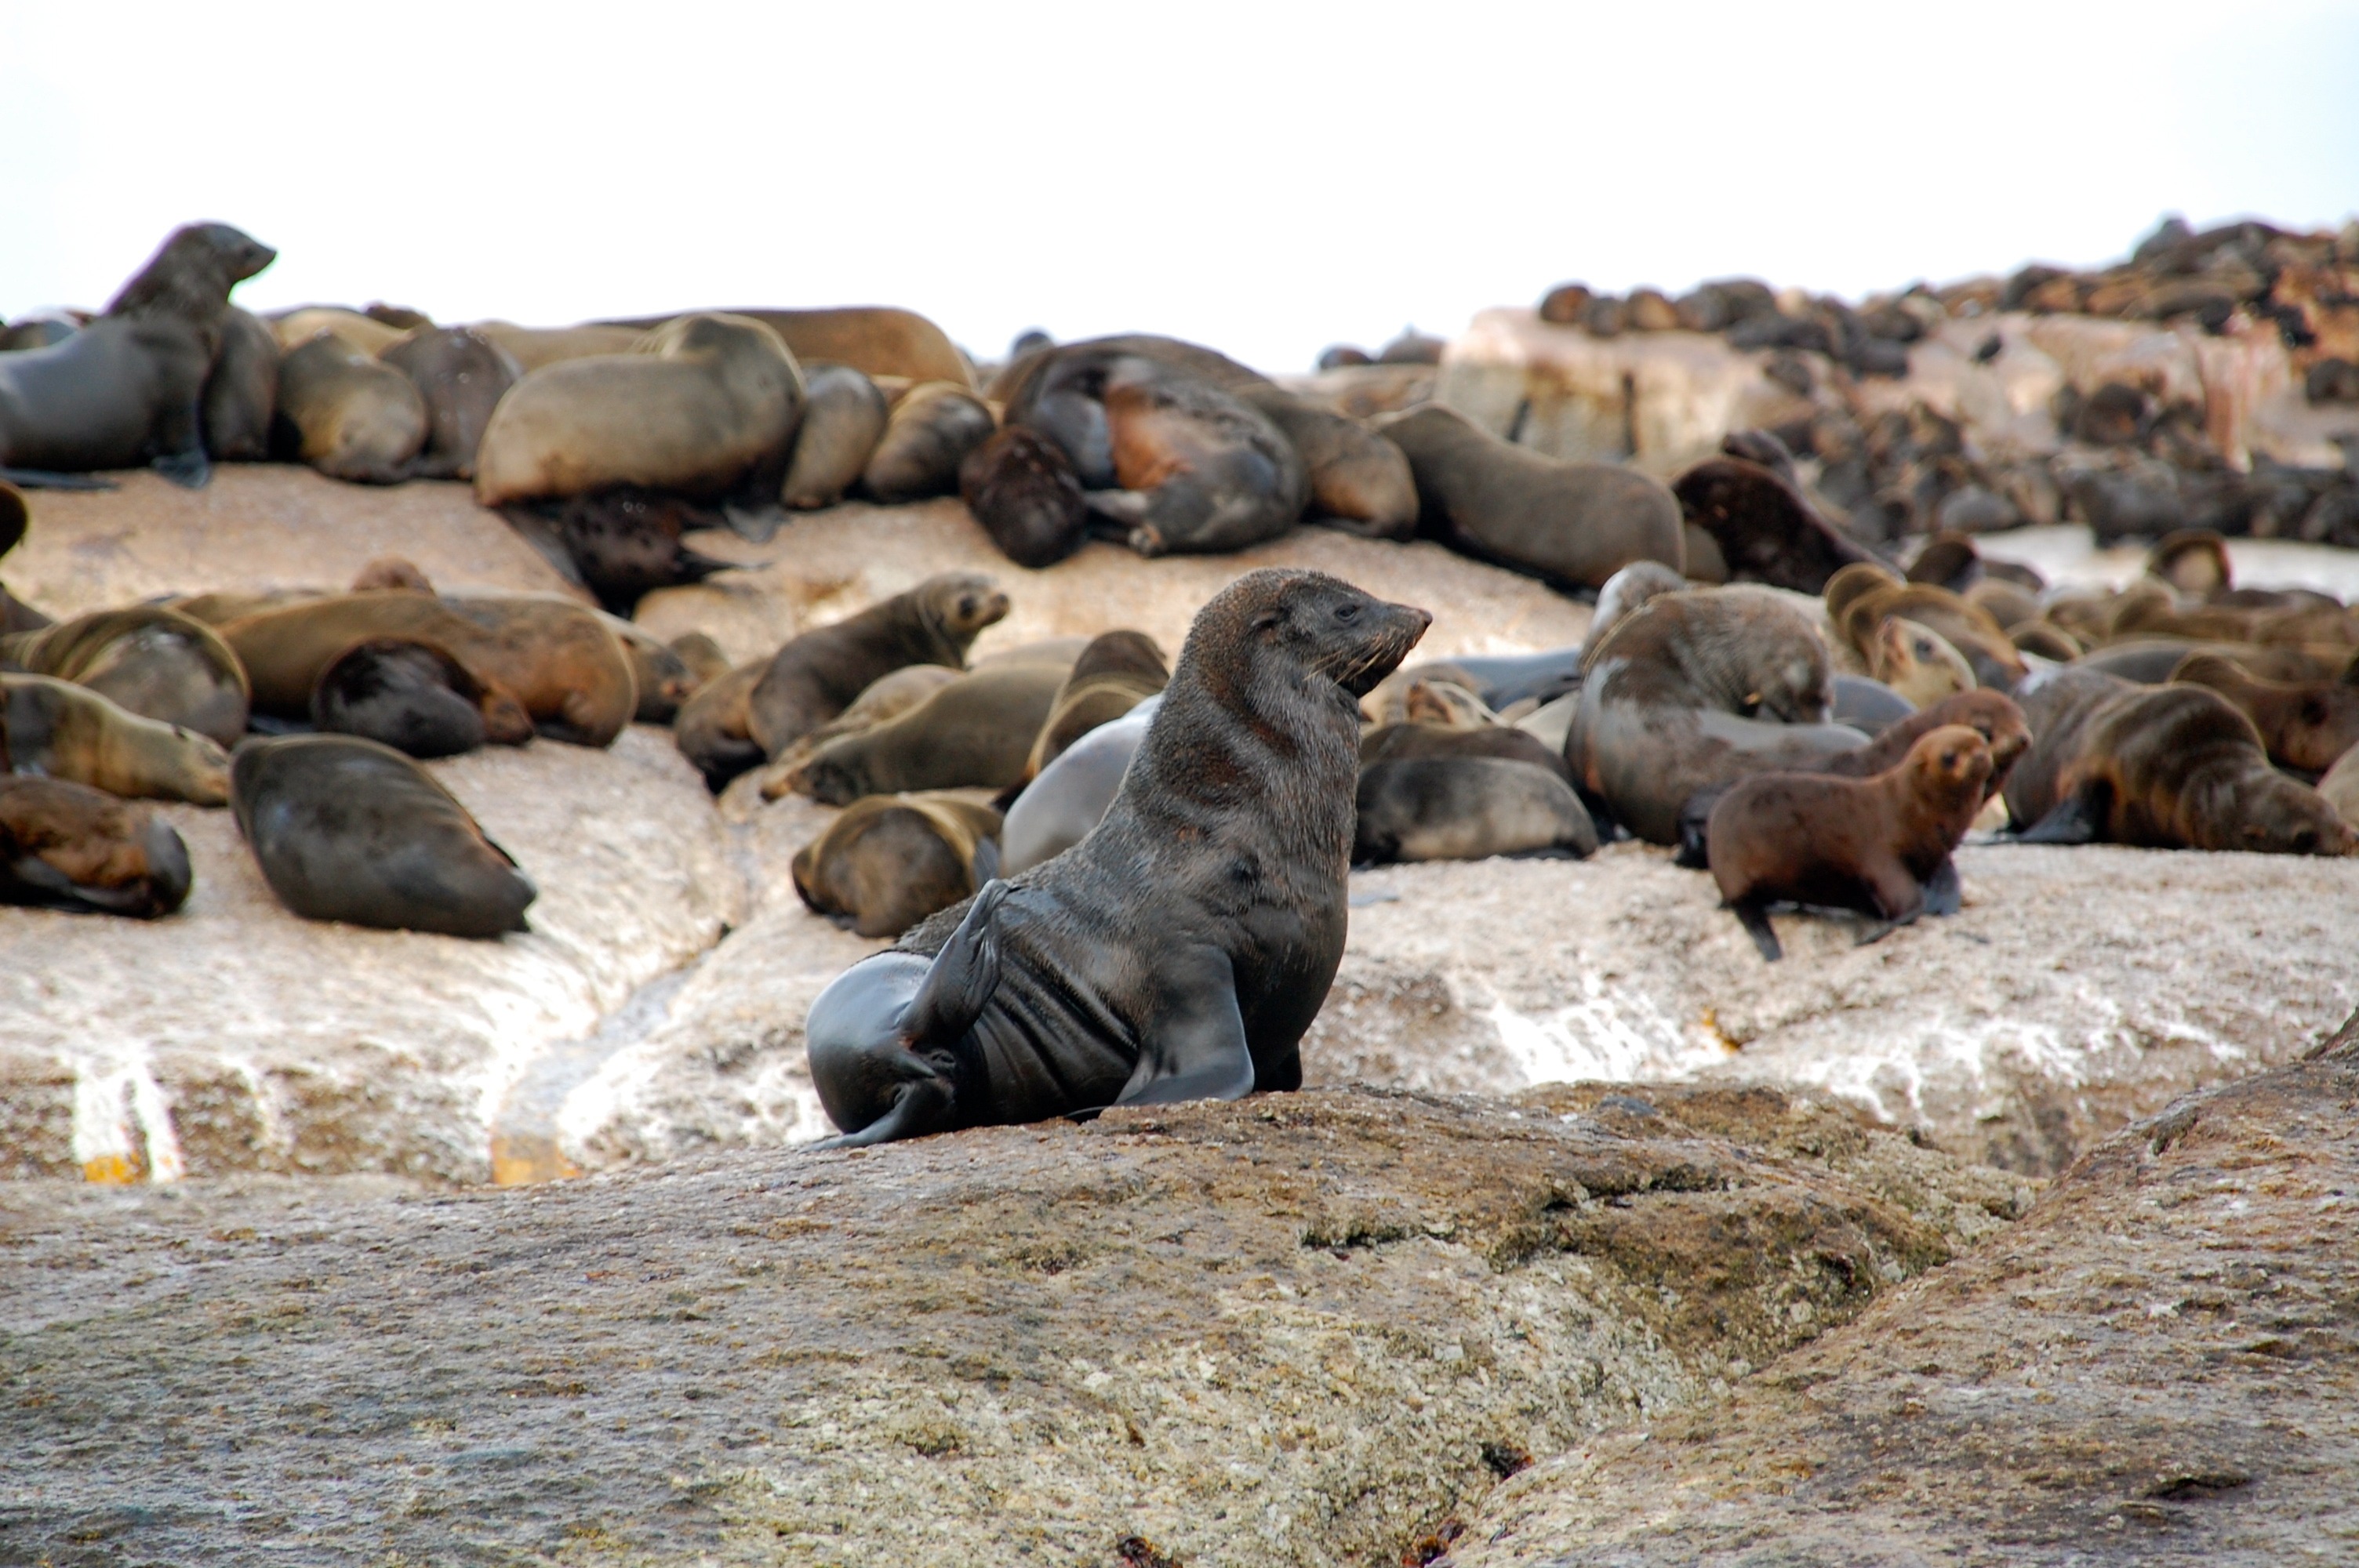
sea, wildlife, mammal, fauna, animals, seals, mammals, vertebrate, south africa, harbor seal, marine mammal, robben